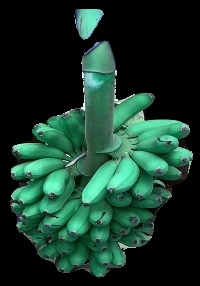
Variety: rasbale
Grade: grade1